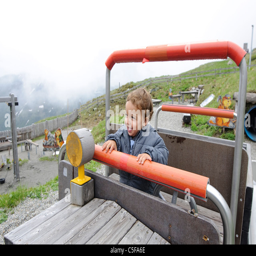
young boy of plays on a wooden train .